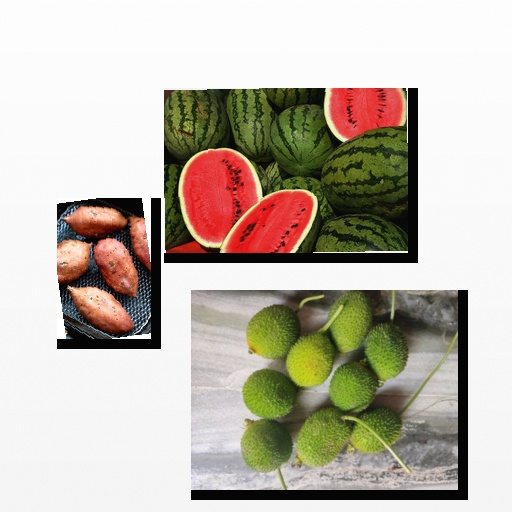
Food items: spiny_gourd, sweet_potato, watermelon